Gulf of Corryvreckan

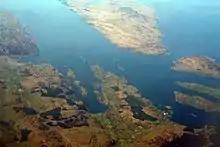
An aerial photograph, facing southwest, of the Gulf of Corryvreckan and its surroundings. The two islands to the top right are Jura (the larger one) and Scarba; the Gulf of Corryvreckan lies between them. Stretching off to the top left is the Sound of Jura.

Strong Atlantic currents and unusual underwater topography together produce a particularly intense tidal race in the Corryvreckan channel. As the flood tide enters the narrow area between the two islands it speeds up to and meets a variety of seabed features, including a deep hole and a rising pinnacle. These features combine to create whirlpools, standing waves and a variety of other surface effects.